Betty Gough

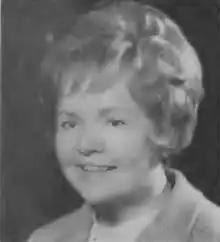
Betty Gough, from a 1969 publication

Betty Catherine Gough (July 18, 1920 – October 24, 2018) was an American foreign service officer. She was active in the founding of the United Nations and was the first woman member of the International Narcotics Control Board; she served as the board's president from 1985 to 1986, and in 1990.